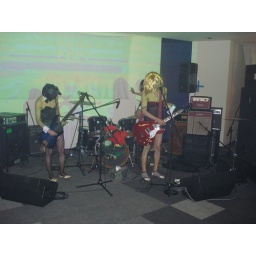
Baka boys in sexy girl outfits with a real girl drummer. was preety stupid